Cunard Line

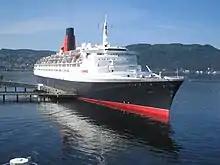
"Queen Elizabeth 2" of 1969 (70,300 GRT) at Trondheim, Norway, in 2008

In 1971, when the line was purchased by the conglomerate Trafalgar House, Cunard operated cargo and passenger ships, hotels and resorts. Its cargo fleet consisted of 42 ships in service, with 20 on order. The flagship of the passenger fleet was the two-year-old "Queen Elizabeth 2". The fleet also included the remaining two intermediate liners from the 1950s, plus two purpose-built cruise ships on order. Trafalgar acquired two additional cruise ships and disposed of the intermediate liners and most of the cargo fleet. During the Falklands War, "QE2" and "Cunard Countess" were chartered as troopships while Cunard's container ship "Atlantic Conveyor" was sunk by an Exocet missile.